56th (King's Own) Anti-Tank Regiment, Royal Artillery

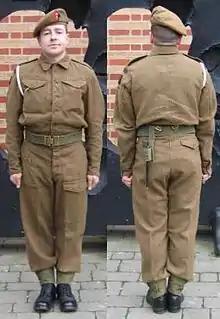
Royal Artillery Gunner's Uniform, note white lanyard.

Initially upon conversion to artillery, the 56th A/T Rgt retained the King's Own cap badge in white metal, though in October 1939 this was replaced by the RA's grenade collar badge, worn as a cap badge. However, all ranks retained the King's Own buttons in service dress. While serving in Burma the regiment wore a white metal King's Own lion collar badge on a red/blue RA diamond patch on the turn-up of their bush hats. While serving with 1st Airborne Division, 223 Bty wore an embroidered shoulder title bearing the words 'ANTI-TANK BATTERY'. The 66th A/T Rgt also retained King's Own buttons on service dress. After the war the regiment wore a red lanyard in place of the white RA one, which it retained as R Bty of 306th HAA Rgt.